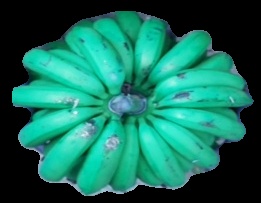
Variety: pachbale
Grade: grade2